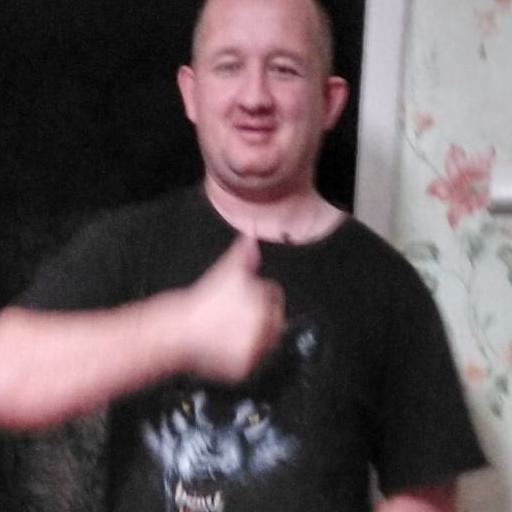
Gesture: like